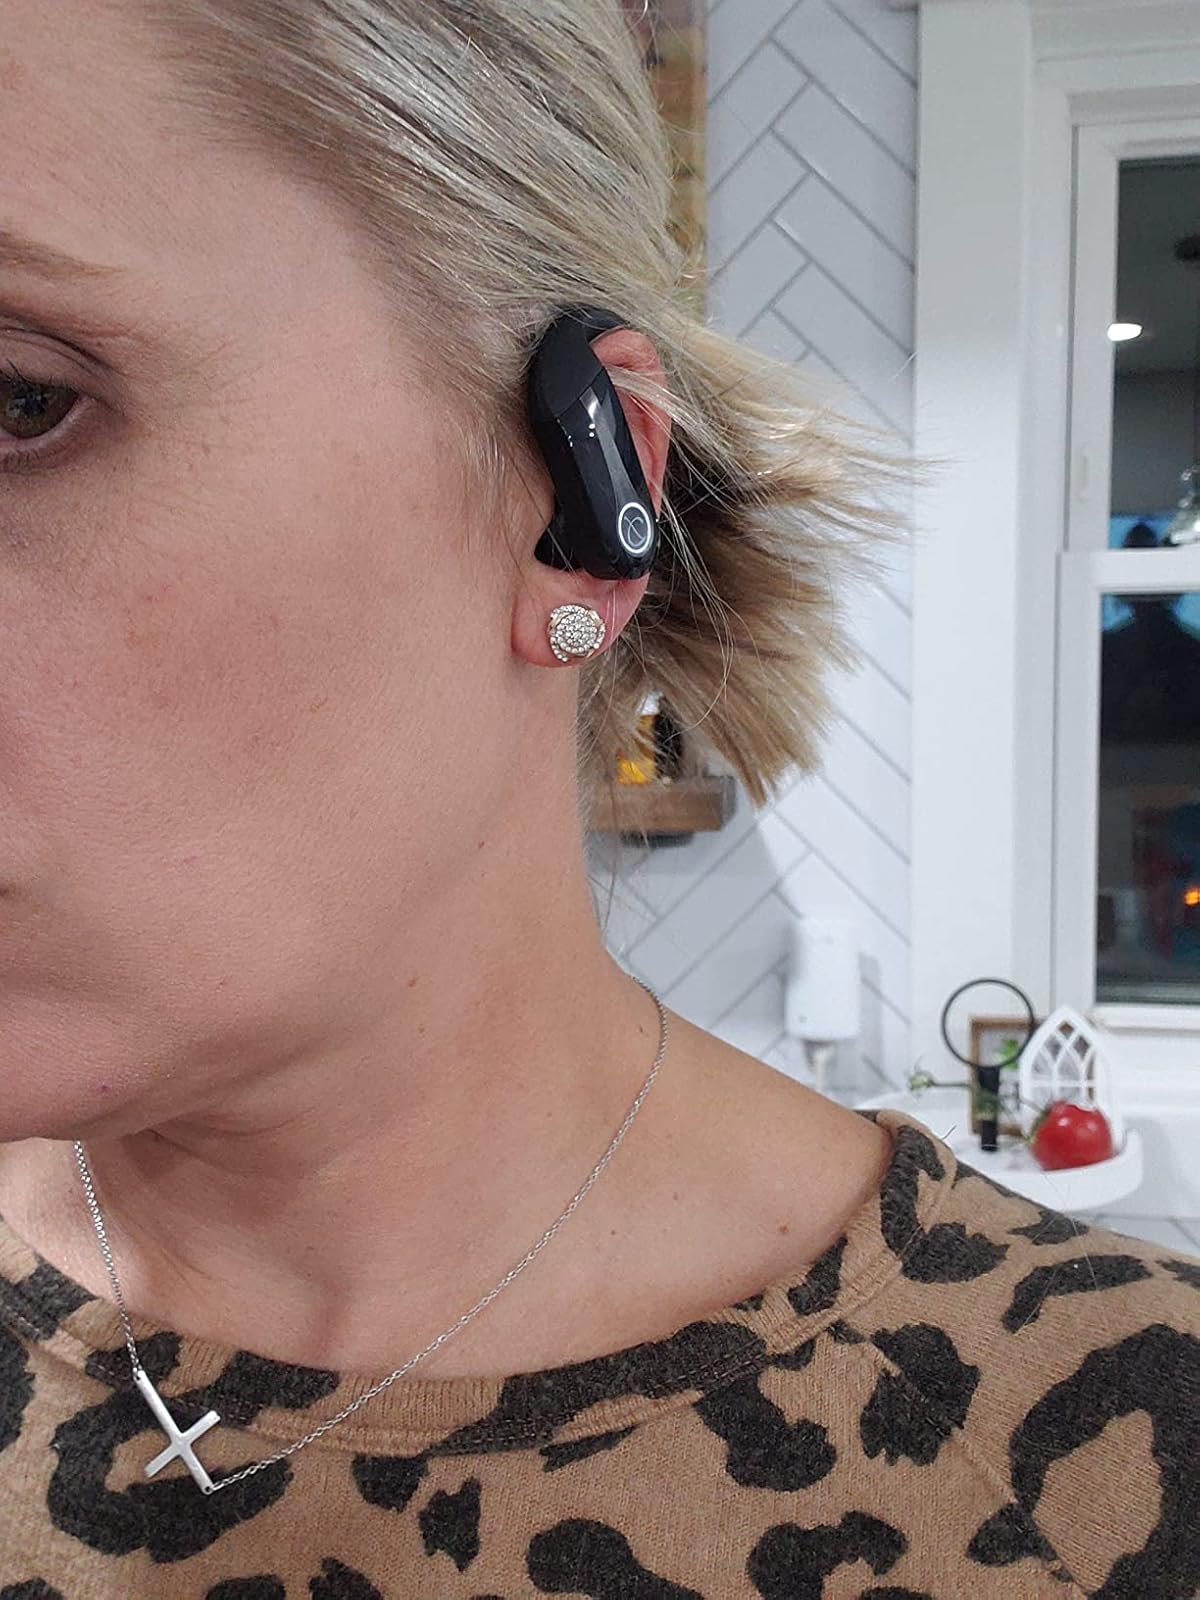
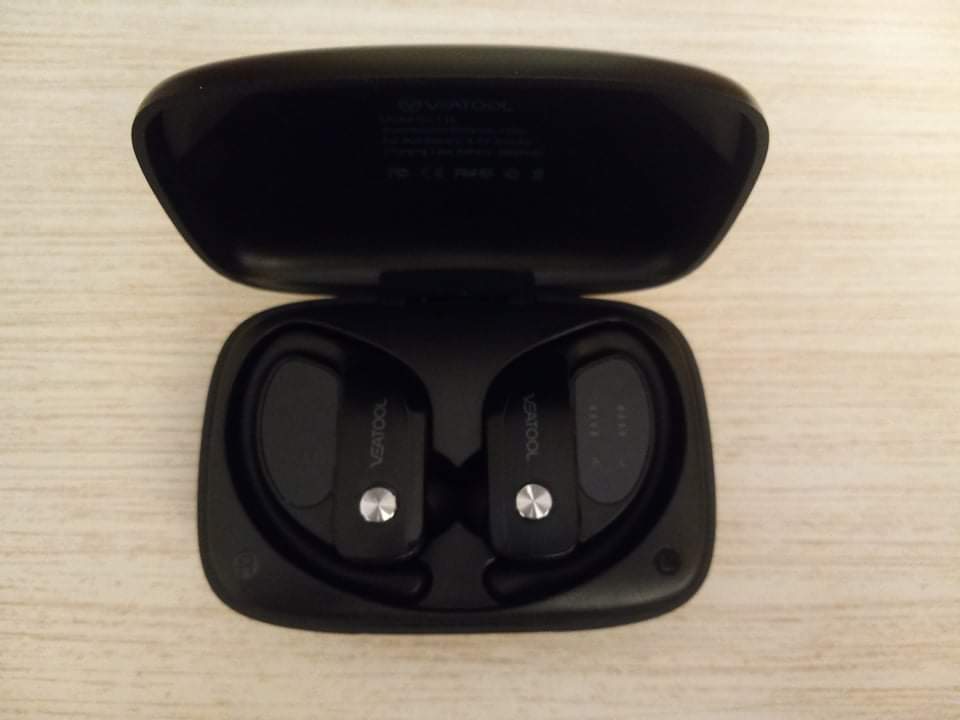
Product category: earbuds
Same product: no